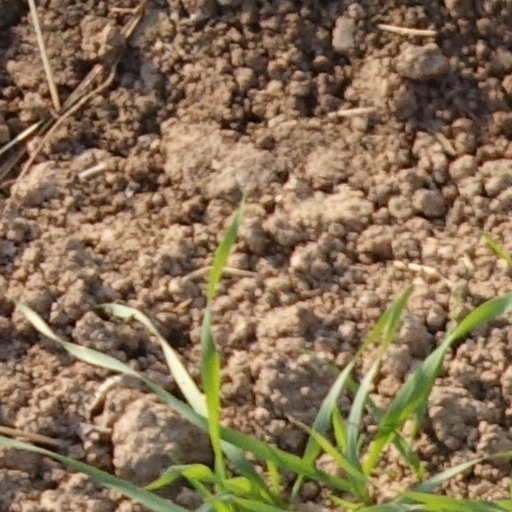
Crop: wheat